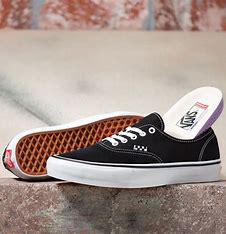
Brand: Vans
Model: Skate